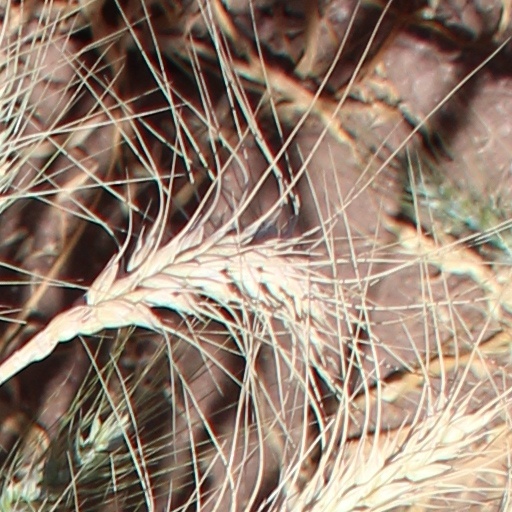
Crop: wheat